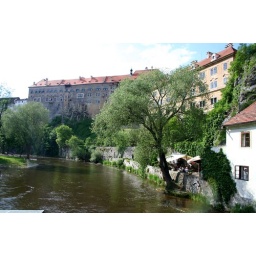
Ceske Krumlov, the river and the castle above